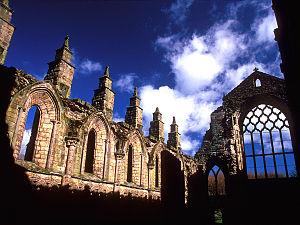
Holyrood Abbey est une abbaye en ruines des Canons Regular d'Édimbourg, en Écosse, fondée en 1128 par David Iᵉʳ d'Écosse. Elle a été utilisée comme église paroissiale jusqu'au XVIIᵉ siècle, puis est tombée en ruines à partir du XVIIIᵉ siècle.